Society for Lincolnshire History and Archaeology

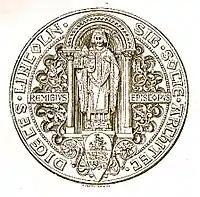
Seal of the Lincolnshire Diocesan Architectural Society engraved by Orlando Jewitt

The Lincolnshire Topographical Society was established in 1840 under the patronage of Lord Monson. Among its members were the architects Edward James Willson and William Adams Nicholson. It only published one volume of proceedings and appears to have been defunct by 1843.